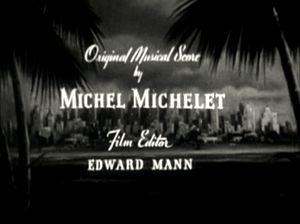
Michel Michelet est un compositeur d'origine russe, né Mikhaïl Isaakovitch Levin à Kiev le 14 juillet 1894, décédé à Los Angeles le 28 décembre 1995, à 101 ans.